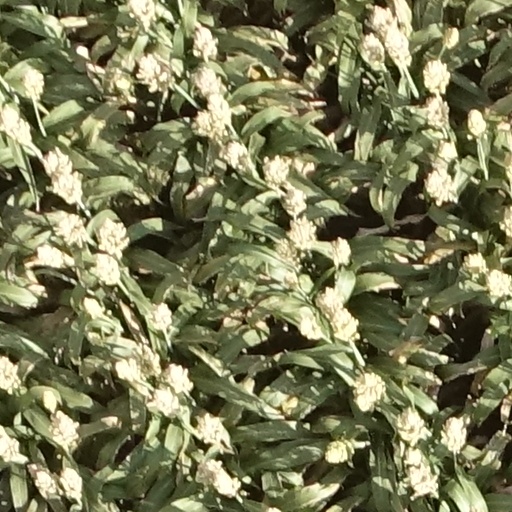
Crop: sorghum